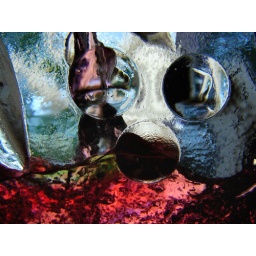
Colour jell for hair in glass plate